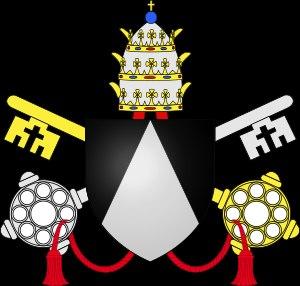
L’ordre des Prêcheurs ou des Frères prêcheurs, plus connu sous le nom d’ordre dominicain et historiquement connu également sous le nom de Jacobins, est un ordre catholique né à Toulouse sous l’impulsion de Dominique de Guzmán en 1215. Il appartient, comme l'ordre des Frères mineurs ou franciscains, à la catégorie des ordres mendiants. Proche de la population, il se différencie d'autres ordres qui ont pour vœu de s'isoler, comme l'ordre cistercien.